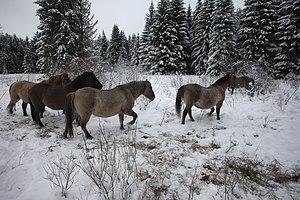
Les koniks au marais sous la neige le jour de la transhumance d'automne.